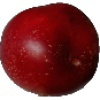
Label: Nectarine 1